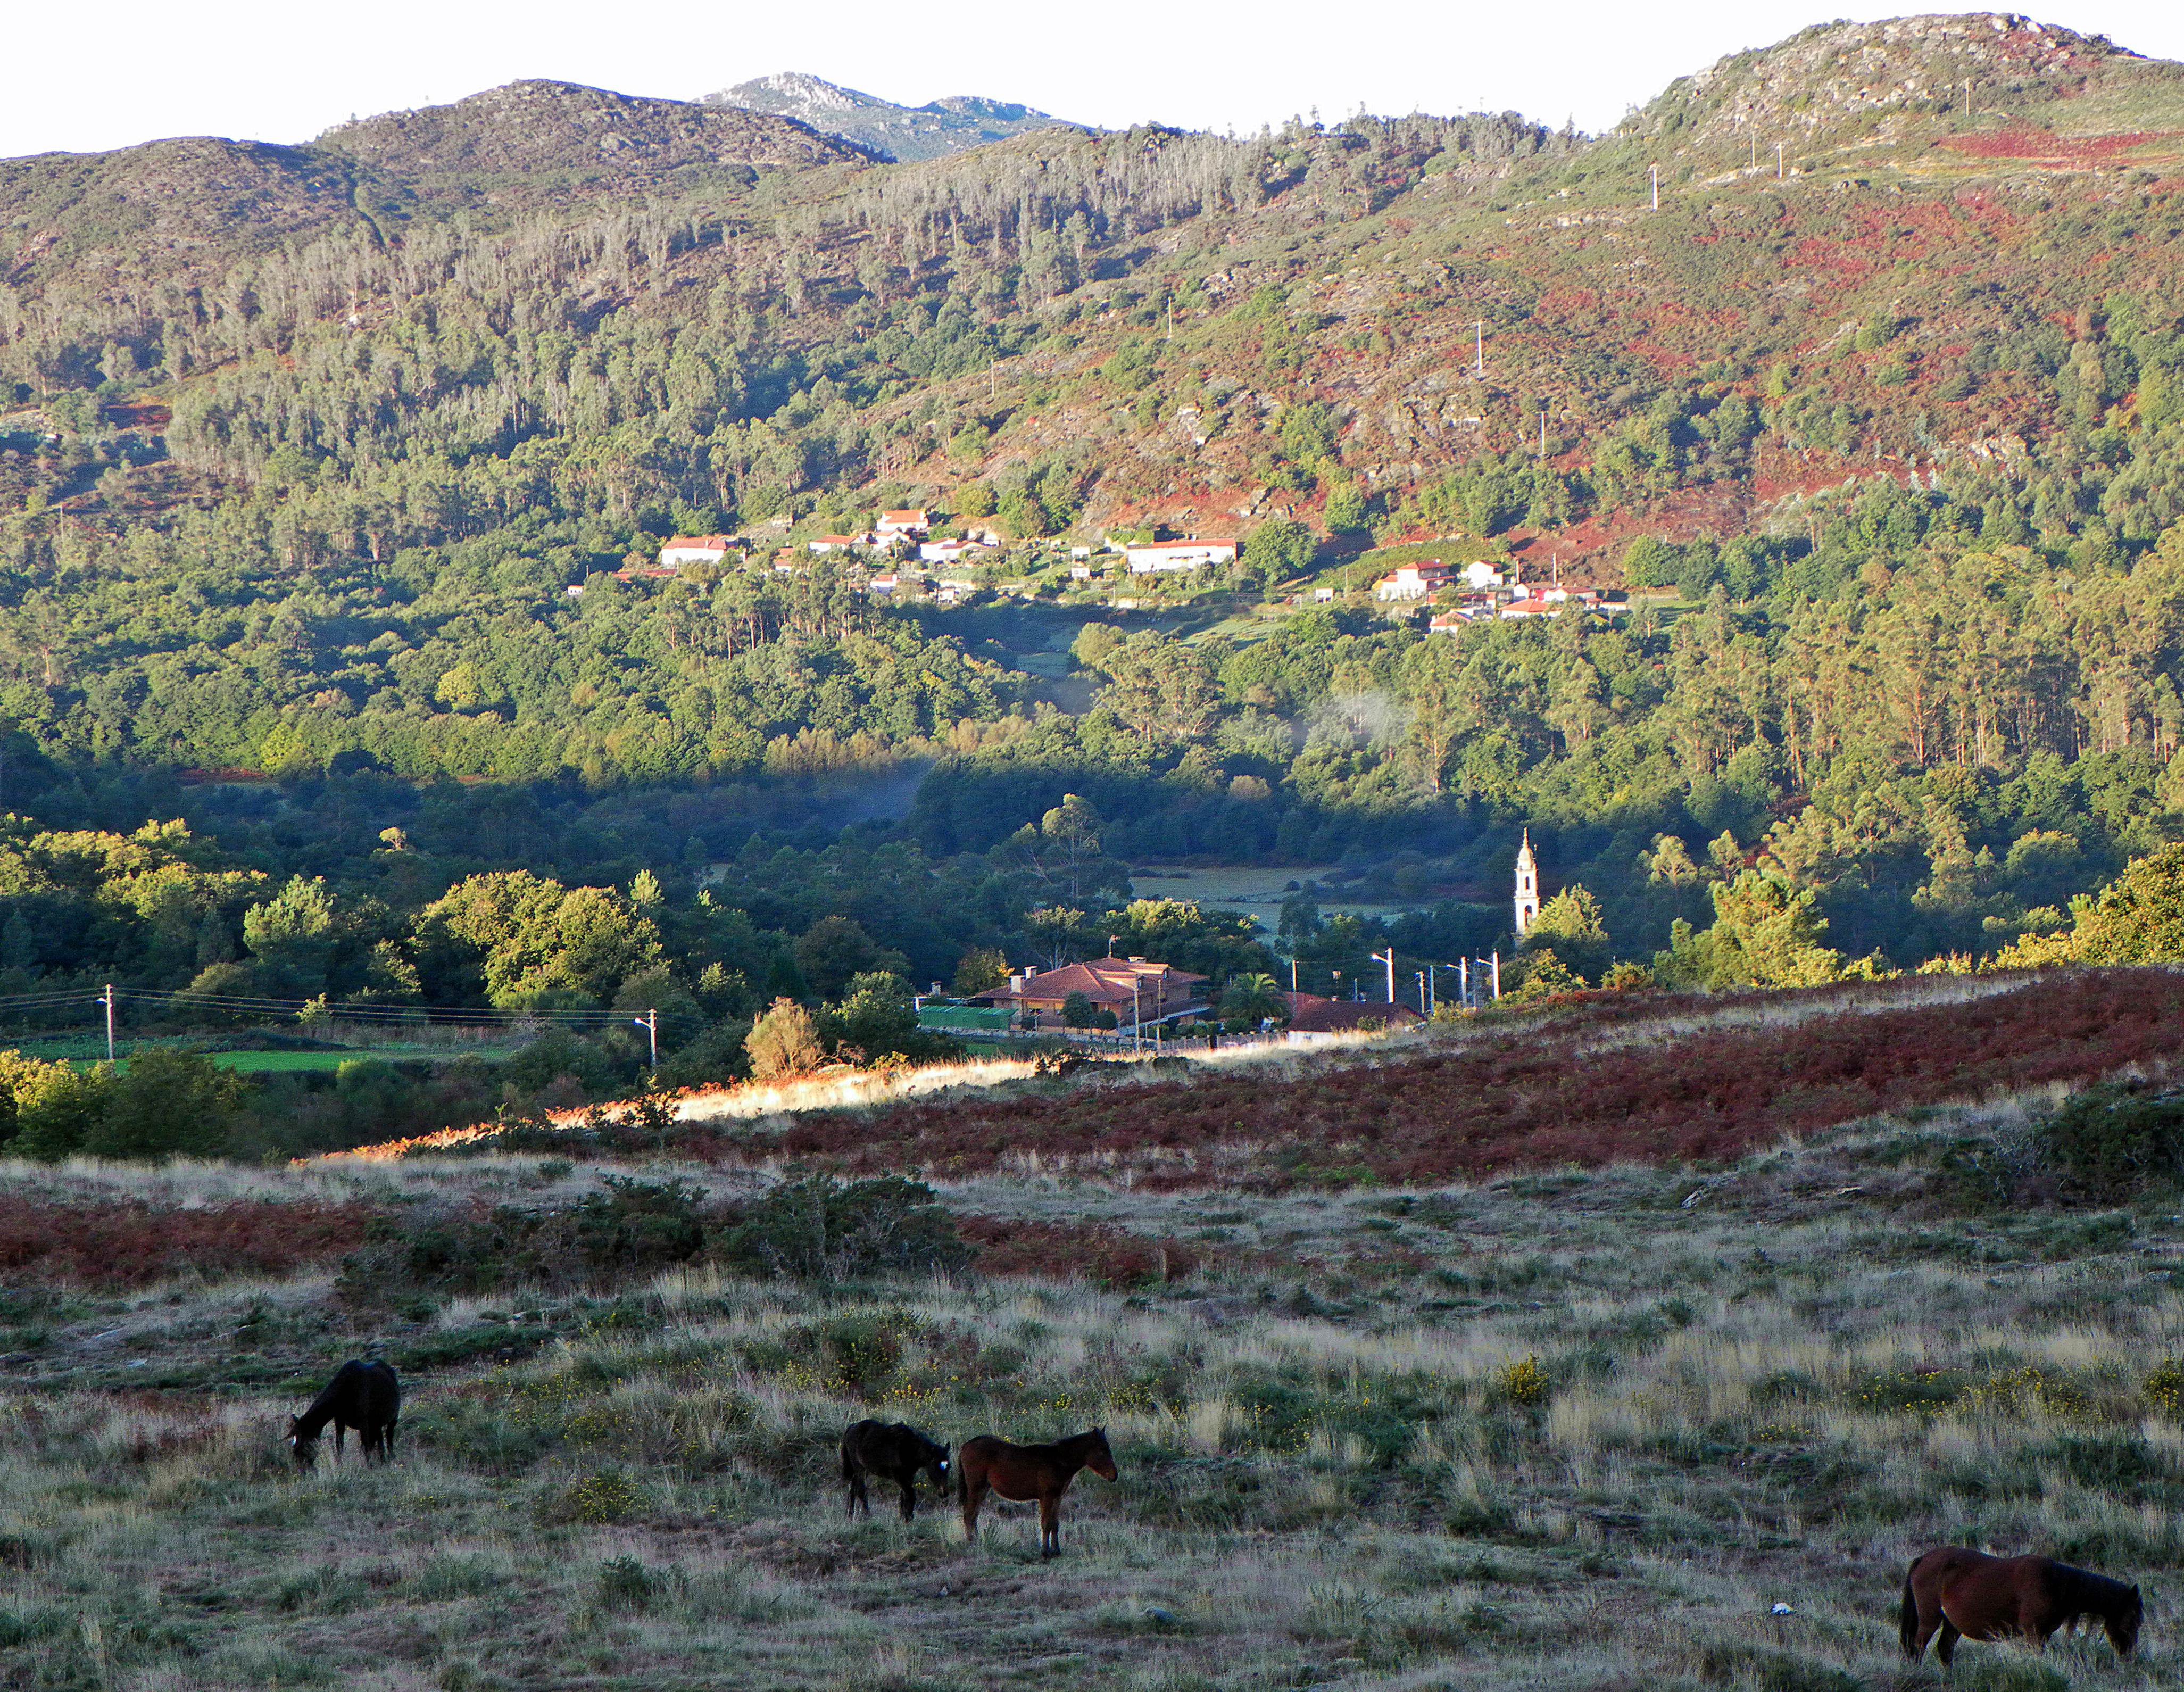
landscape, wilderness, mountain, meadow, hill, flower, lake, valley, mountain range, pasture, plain, spain, grassland, plateau, galicia, pontevedra, paisajes, loch, ecosystem, espana, tundra, ggl1, rural area, mountainous landforms